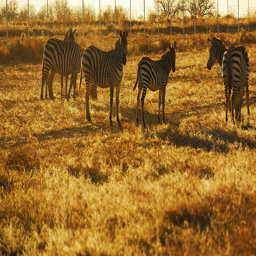
A herd of zebras are roaming over a small patch of land.
Four zebras wandering around in an open field.
A herd of zebras in a field on a sunny day.
A herd of zebra walking along a dry grass plain.
Five zebras gathered in a brown, grassy area.